Group of temples at the Amba Vilas Palace, Mysore

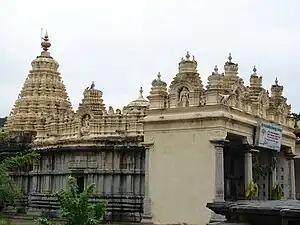
The Mahalakshmi temple, Amba Vilas Palace, Mysore

The group of temples at the Amba Vilas Palace in Mysore were constructed during various periods by the kings of the Wodeyar dynasty (Wadiyar in English) who ruled the Kingdom of Mysore from about 1399 to 1947 A.D. These temples are protected monuments under the Karnataka state division of the Archaeological Survey of India.